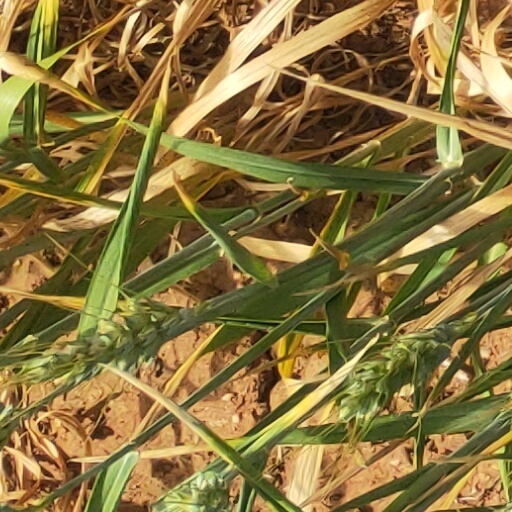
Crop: wheat